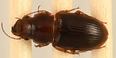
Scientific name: Cratacanthus dubius
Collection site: North Sterling NEON (STER), plot STER_027